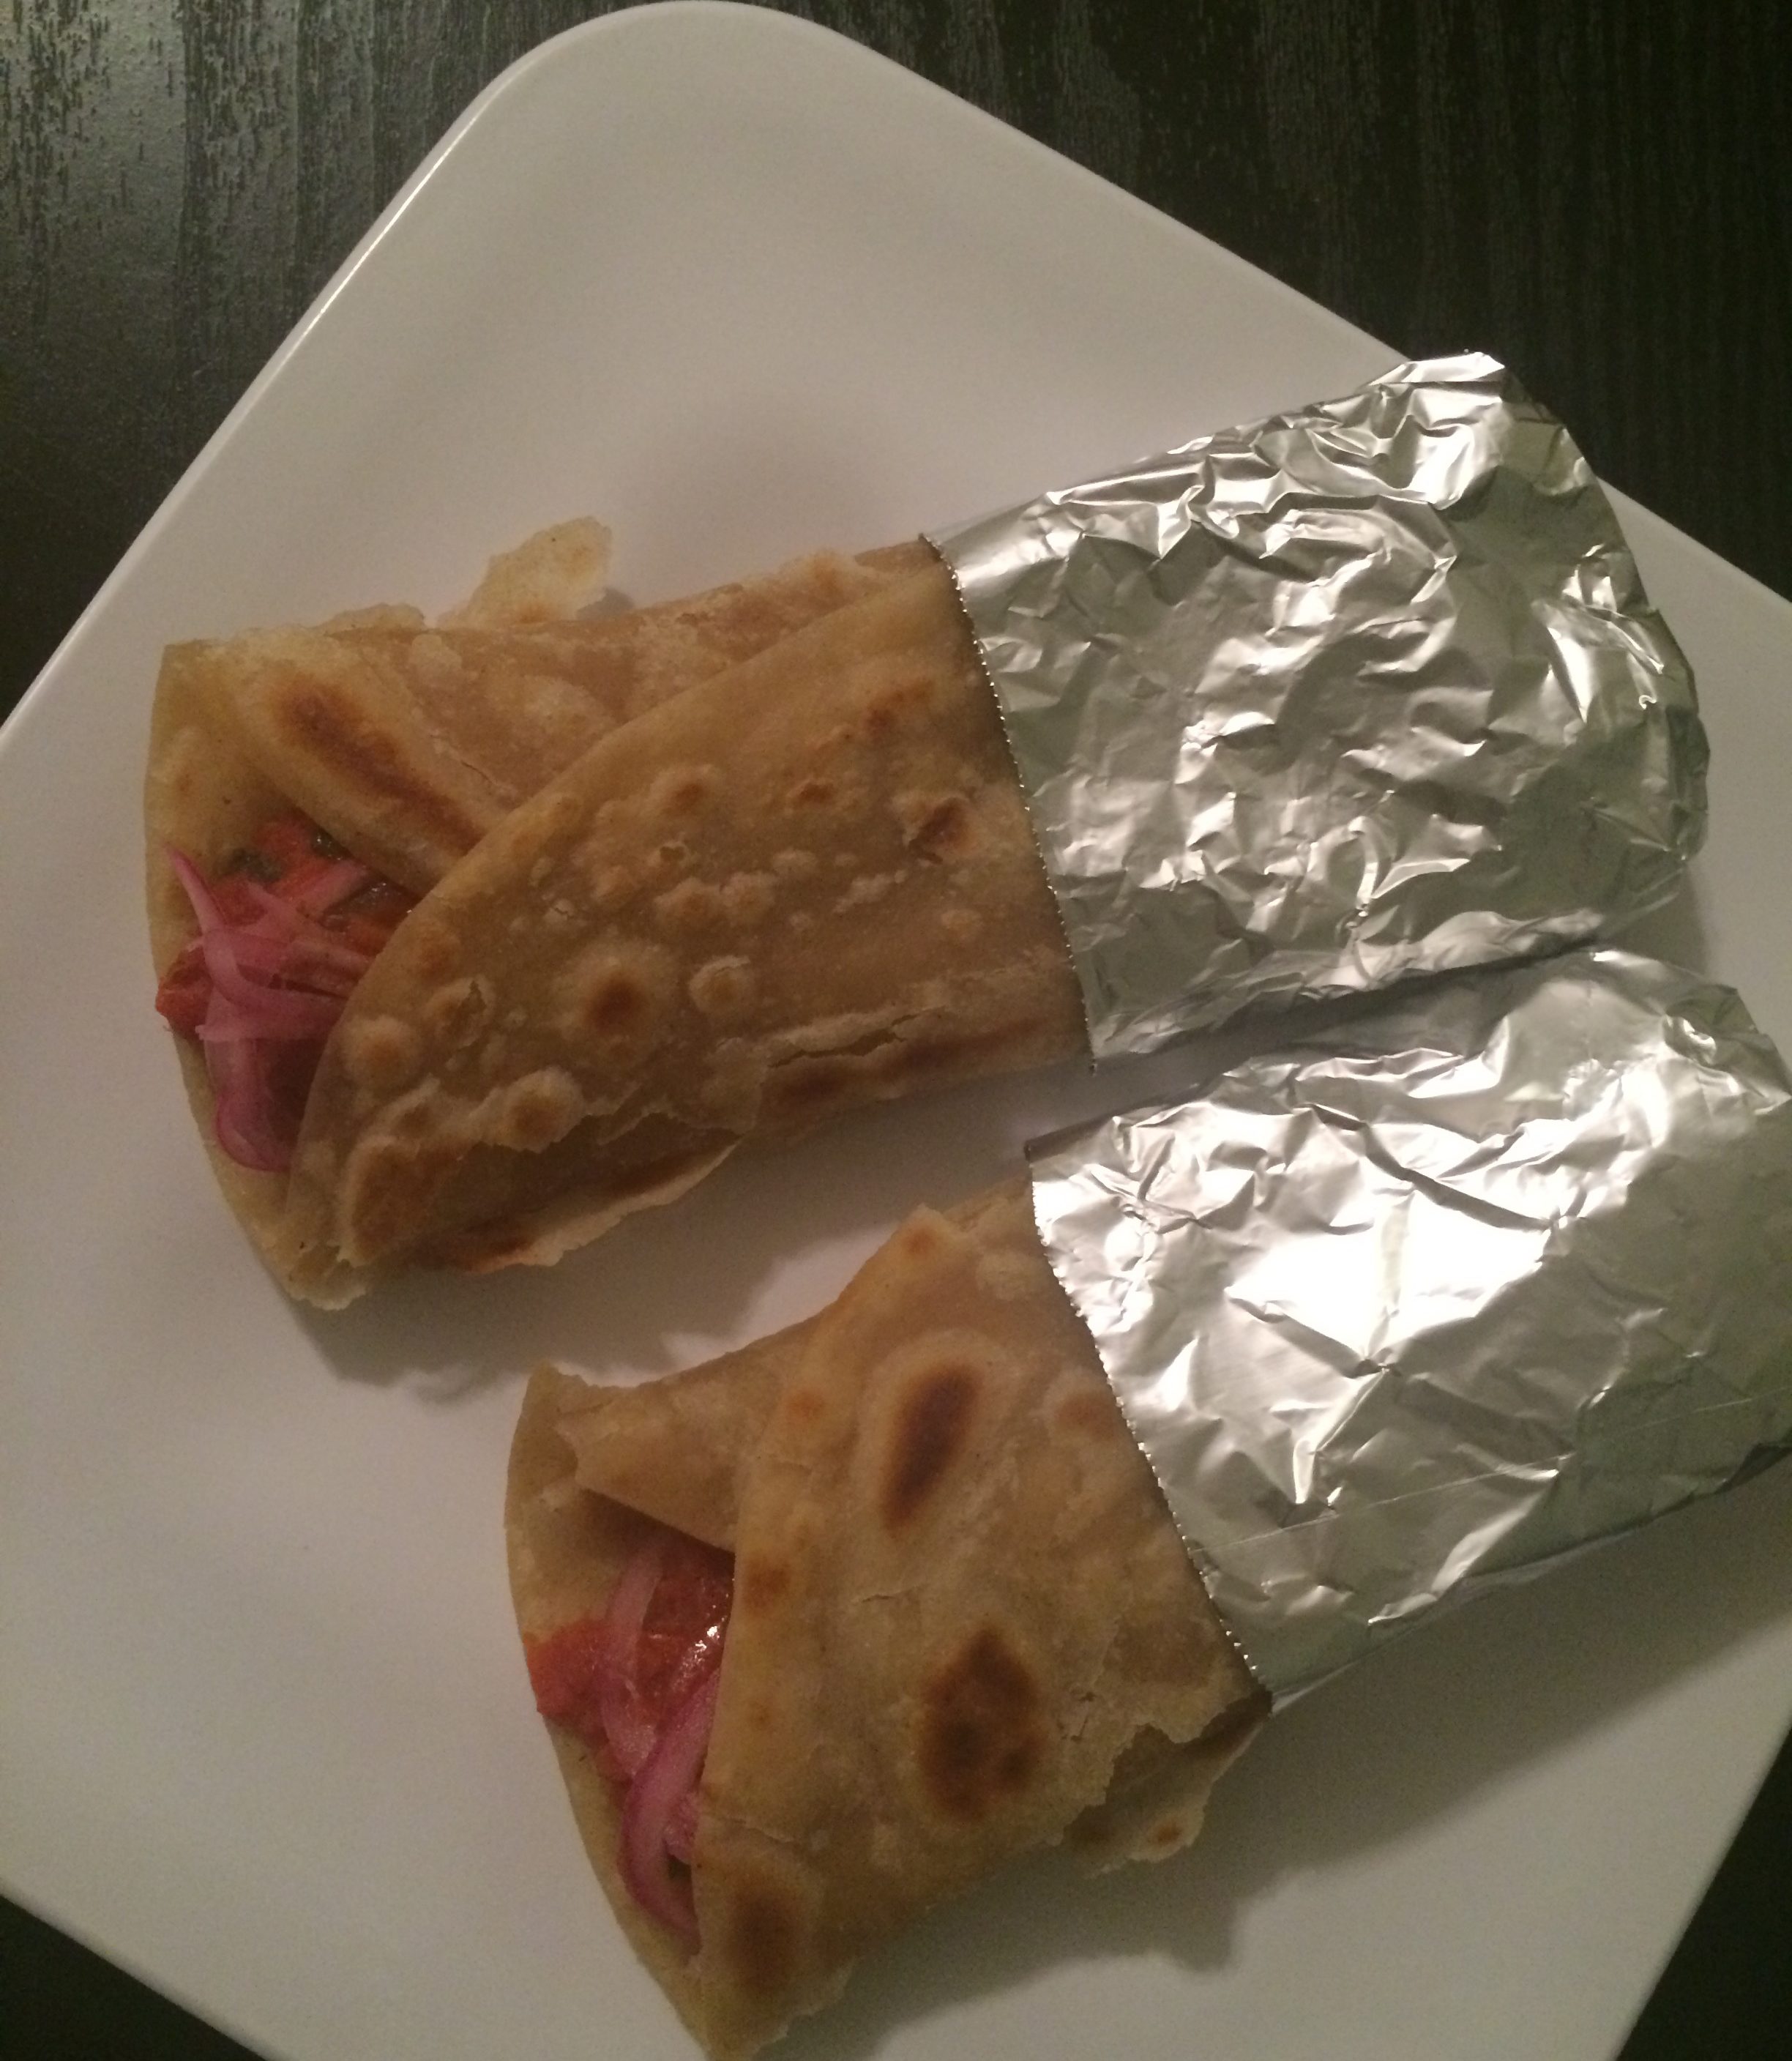
Dish: kaathi_rolls